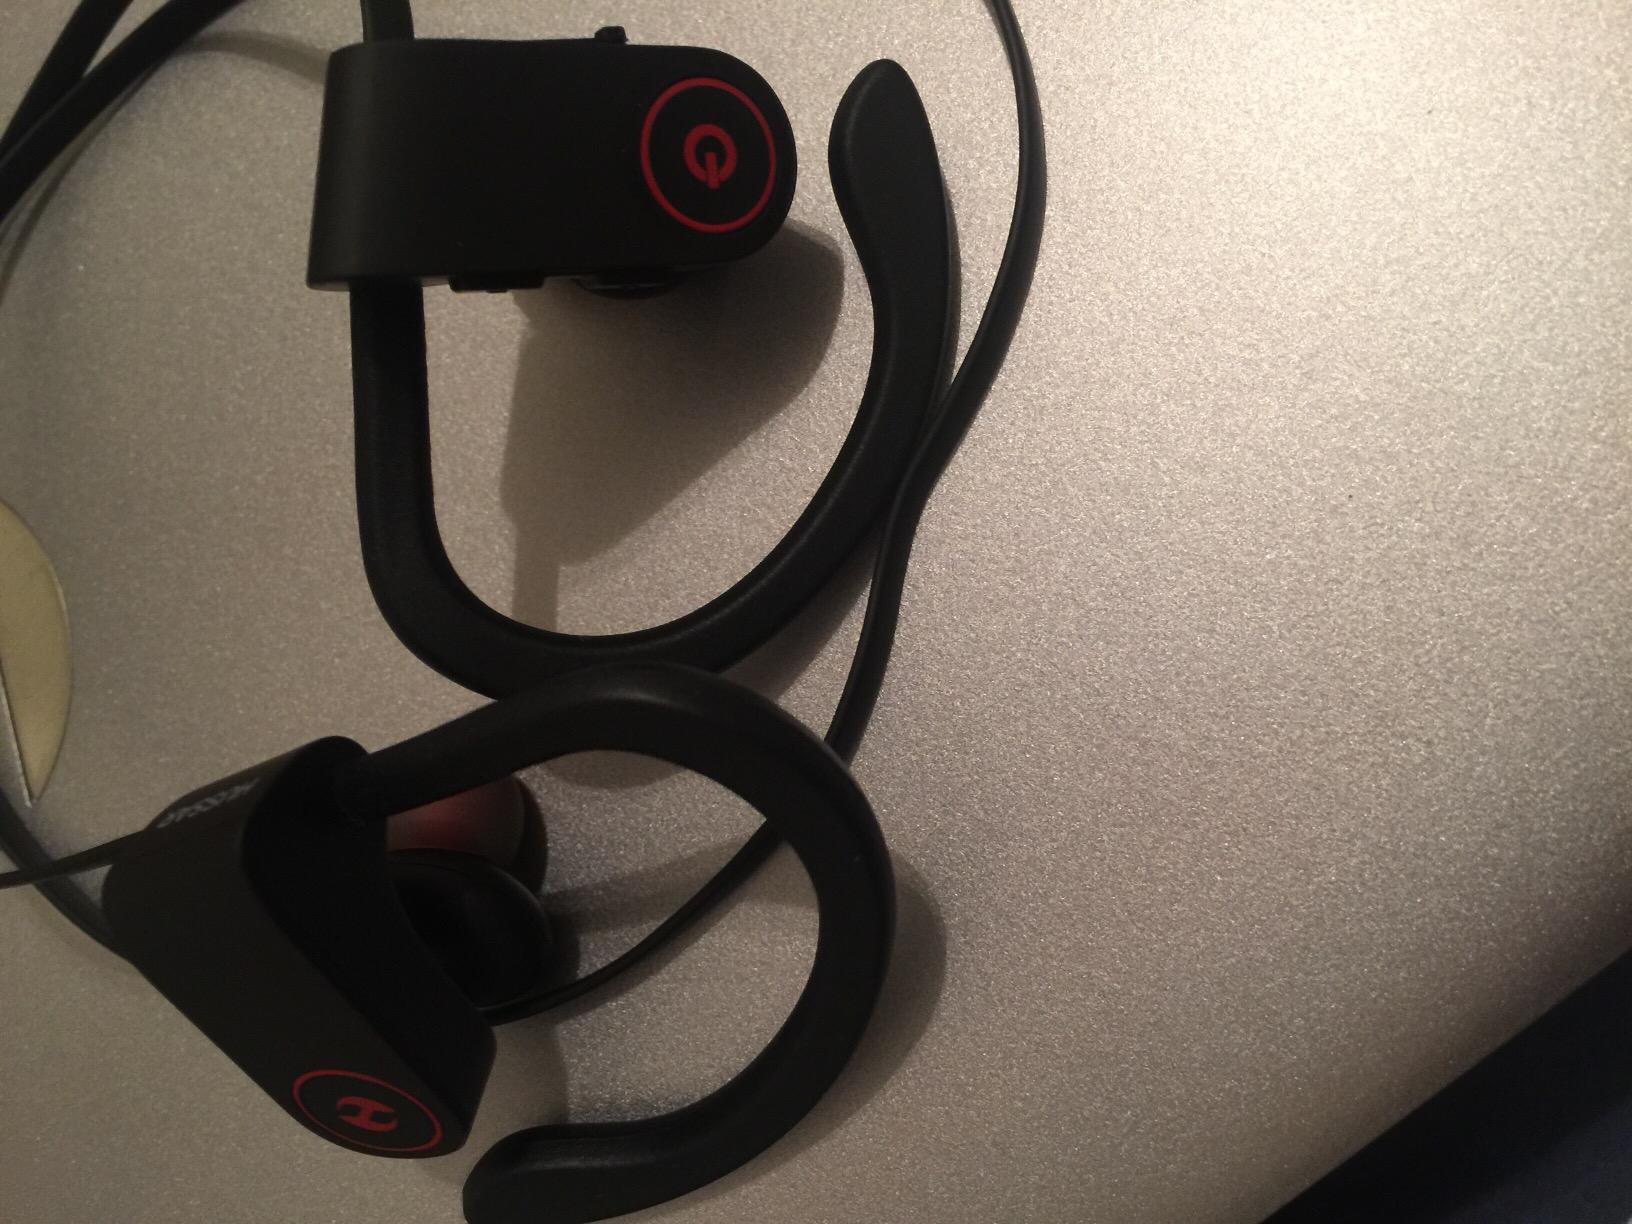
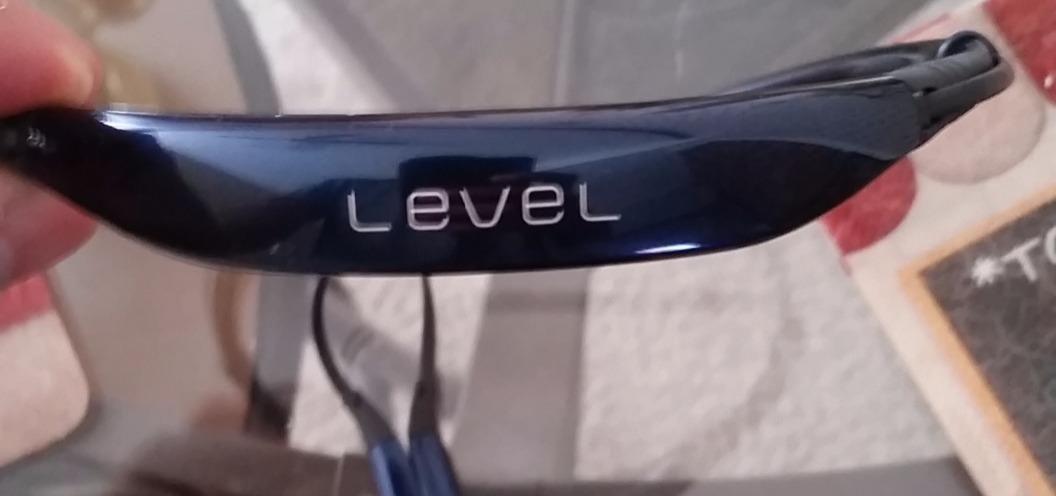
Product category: headphones
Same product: no